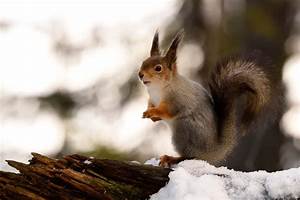
Label: scoiattolo